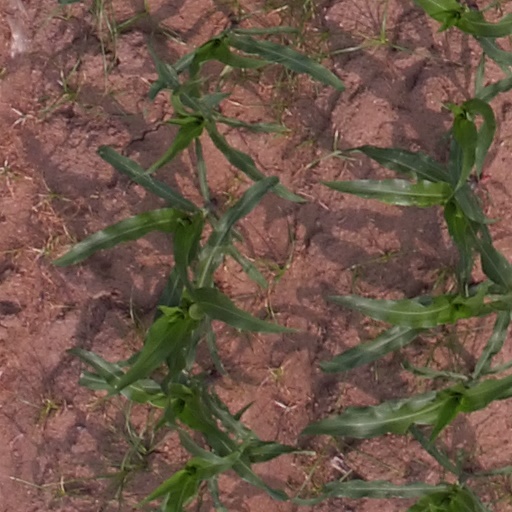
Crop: maize; corn